The Cherry Orchard

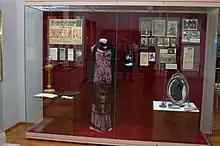
The Cherry Orchard memorabilia at the Chekhov Gymnasium literary museum.

The Japanese manga "Sakura no Sono" (1985–86) and its live-action film adaptations are about a drama group in a girls-only private high school putting on a production of "The Cherry Orchard".